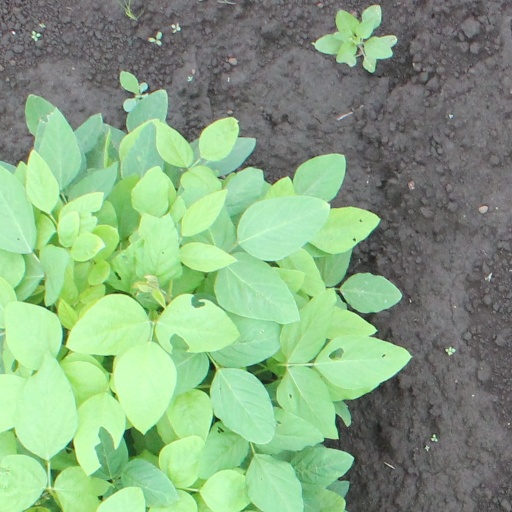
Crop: soybean